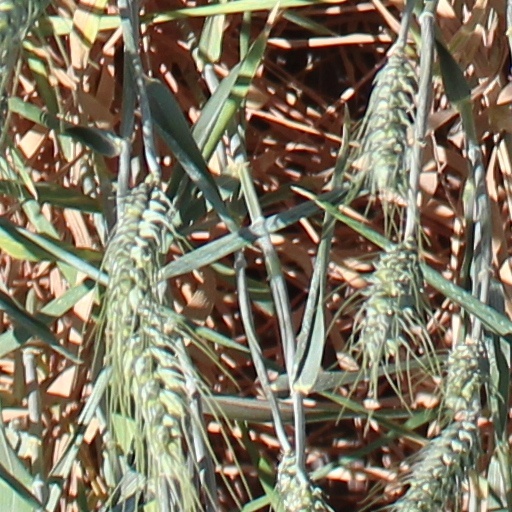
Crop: wheat